Vinko Kos

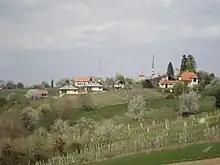
Vučetinec, his birthplace

Vinko Kos was born in Vučetinec, a village in the parish of Sveti Juraj na Bregu in the Austro-Hungarian Kingdom of Croatia-Slavonia on 10 July 1914, to Petar Kos and his wife Ana (née Bistrović). Vinko's mother died in 1942 of tuberculosis and his father died in 1945.